Reinhard Goebel

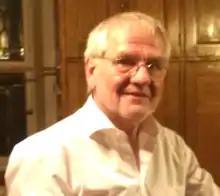
Reinhard Goebel, 2019

Reinhard Goebel (born 31 July 1952 in Siegen, West Germany) is a German conductor and violinist specialising in early music on authentic instruments and professor for historical performance at the Mozarteum in Salzburg. Goebel received his first violin lessons at the age of twelve. He studied the violin with , the leader of the Collegium Aureum, Saschko Gawriloff, an expert in difficult modern scores, and baroque violinists in The Hague and Eduard Melkus in Vienna.